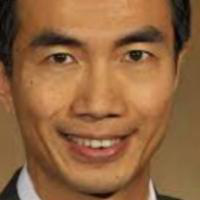
Age group: age 41-55